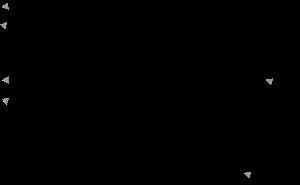
Le mât est une pièce généralement verticale, du gréement dormant d'un bateau à voile, servant à soutenir les pièces nécessaires à la propulsion par le vent : voiles, vergues, bôme, étai, etc.